Freedom Square 1, Bydgoszcz

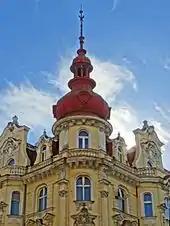
Detail of the corner tower

The piece of land on which the house stands, was already built in 1850. The building facing Gdańska Street was devoted to residential purposes, whereas the one giving onto Plac Wolności was used for business purposes.